I Gesuiti, Venice

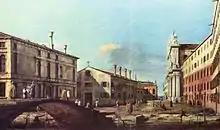
The Campo and Church, by Canaletto

According to some sources the construction of the original church was financed by a certain Pietro or, according to Doge Andrea Dandolo, by Cleto Gussoni in 1148 and was surrounded by grounds, bodies of water and wetlands. In 1154 Cleto turned it into a hospital for the poor who were ill, both men and women. Another Gussoni, by the name of Buonavere, relative and heir of Cleto, ultimately provided vineyards and some of his other estates in the districts of Chioggia and Pellestrina. In the monastery of I Gesuiti a member of the same family, Marco Gussoni, took his vows, miraculously cured by the then Blessed, later Saint Luigi Gonzaga. It is said that in 1601 Marco, struck down by a grave illness, was healed instantly on the invocation by the saint. However, on 1 August 1631 he contracted the plague and died in Ferrara whilst working to help the plague victims there; he became known as "uomo di somma pietà" (man of supreme mercy). A portrait of him entitled "Marco Gussoni blessing the plague victims at the Lazzaretto of Ferrara" is exhibited in Ca' Rezzonico.